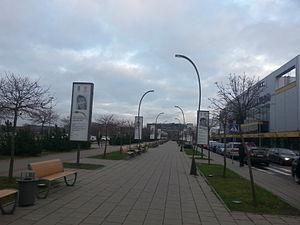
Le Sport en Lituanie est régi par le Département physique d’Éducation et des Sports après l'indépendance du pays de l'Union soviétique en 1990. Le gouvernement lituanien a créé le ministère pour gérer l'éducation physique dans les écoles et l'administration du sport dans le pays.